George Willoughby (East India Company officer)

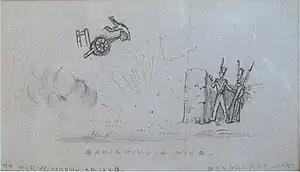
Springing a Mine by George Willoughby

George Dobson Percival Willoughby (23 November 1828 – 12 May 1857) was a British soldier who served as a lieutenant in the Bengal Artillery of the East India Company. He is remembered for having blown up the powder magazine at Delhi during the Indian Rebellion of 1857 to prevent it from falling into the hands of the rebels.